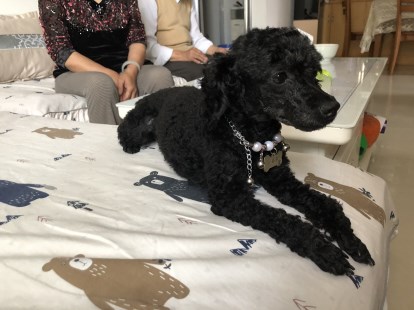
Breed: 7449-n000128-teddy